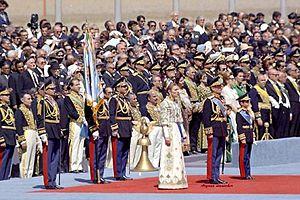
La famille impériale ainsi que des dignitaires lors de l'hommage à Cyrus qui ouvrit les festivités de Persépolis, 1971
La célébration du 2 500ᵉ anniversaire de la fondation de l'empire perse se réfère à un ensemble de festivités et événements culturels qui ont été organisés en Iran durant l'année iranienne de mars 1971 à mars 1972 et notamment à l'automne 1971. Cette date se réfère à la mort du fondateur de l'empire perse, Cyrus II Le Grand, en -530. Elles sont surtout connues pour les fêtes organisées par le chah d'Iran Mohammad Reza Pahlavi à Shiraz, Pasargades et Persépolis sous le nom de Festival des arts de Shiraz-Persépolis, le reste des célébrations étant moins connues.